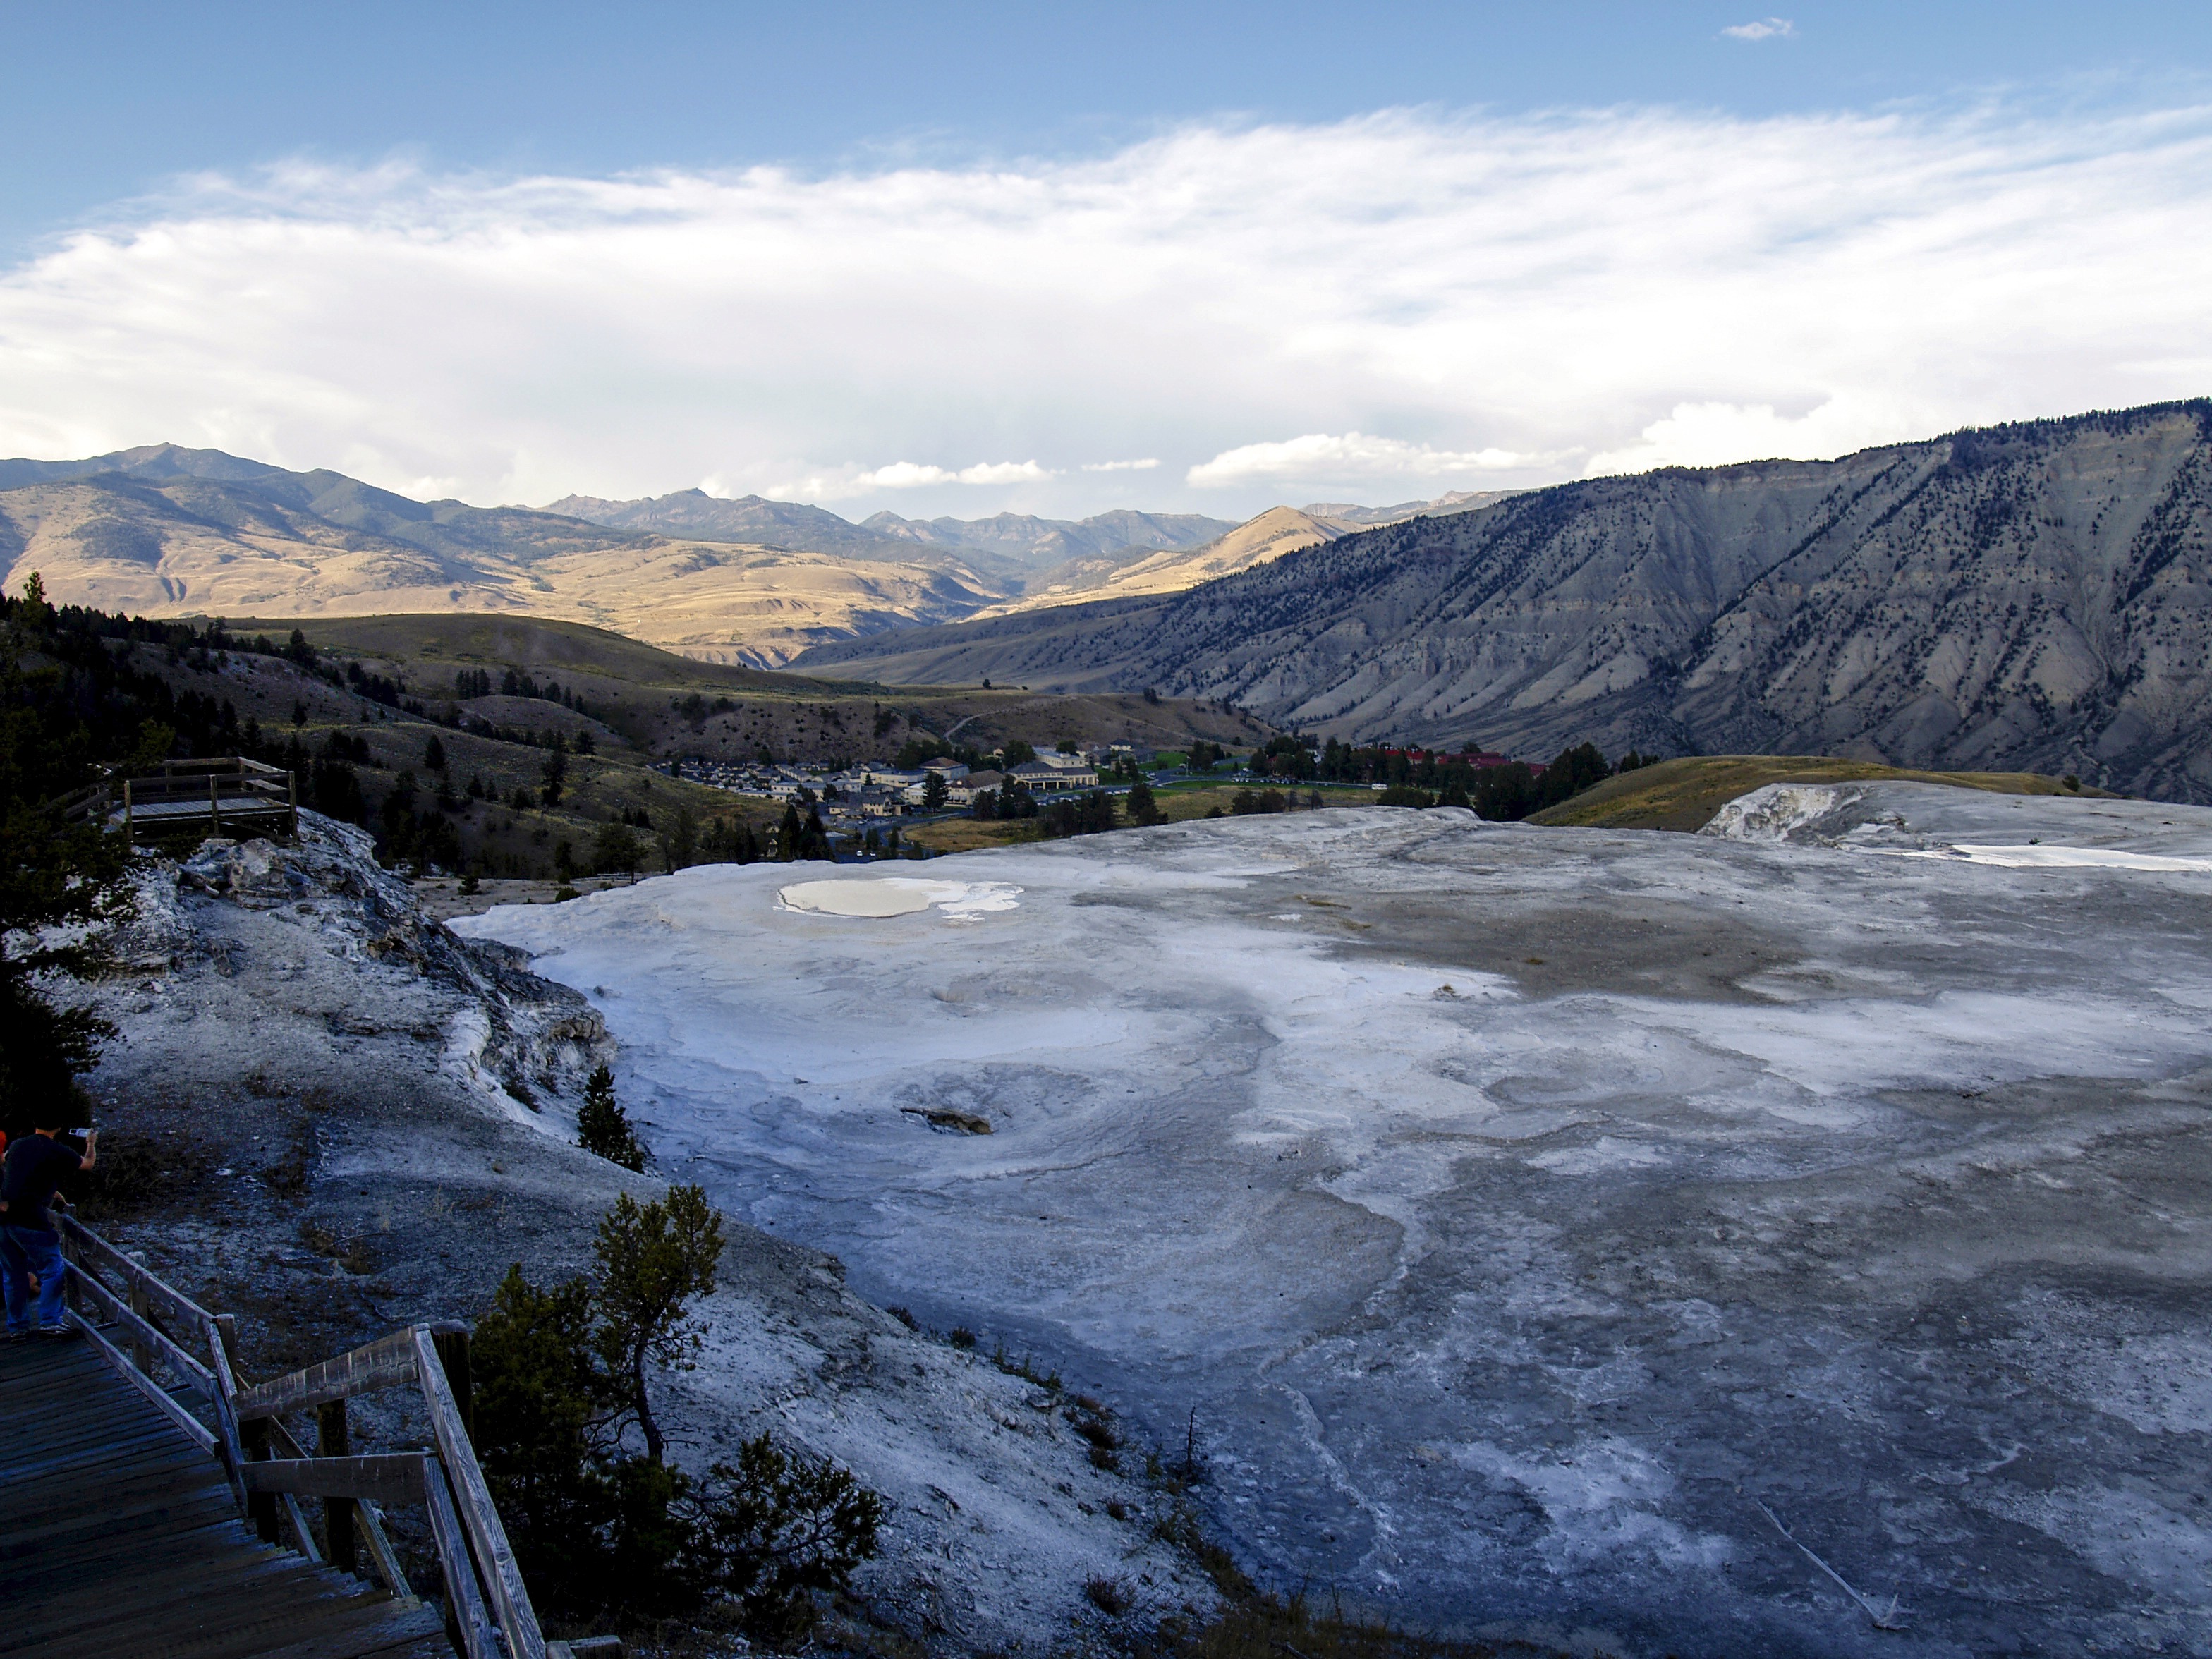
landscape, sea, water, nature, wilderness, mountain, snow, winter, lake, river, valley, mountain range, reflection, glacier, scenery, usa, rapid, erosion, body of water, tourist attraction, minerals, loch, wyoming, volcanic, yellowstone national park, landform, volcanism, terraces, geographical feature, mountainous landforms, glacial landform, mammoth hot spring